Antillia

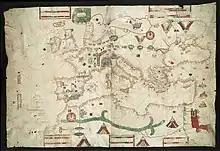
A full image of Canepa's 1489 map, featuring Antillia (on the west) in relation to the Iberian Peninsula.

Stories of islands in the Atlantic Ocean, legendary and otherwise, have been reported since classical antiquity. Utopian tales of the Fortunate Islands (or Isles of the Blessed) were sung by poets like Homer and Horace. Plato articulated the utopian legend of Atlantis. Ancient writers like Plutarch, Strabo, and, more explicitly, Pliny the Elder and Ptolemy, testified to the existence of the Canary Islands. The names of some real islands re-emerged as distinct mythical islands with associated legends, e.g. "capraria" (the island of goats) and "canaria" (the island of dogs) are often found on maps separately from the Canary Islands (e.g. Pizzigani brothers, 1367).